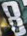
Number: 8